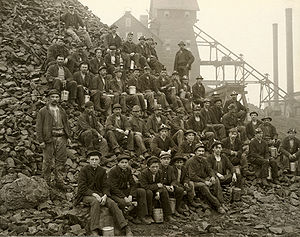
Proletariat
Minearbejdere i USA i 1905. Minearbejderne stillede deres arbejdskraft til rådighed for ejeren af minen og ejede ikke produktionsmidlerne og kunne derfor med Karl Marx' definition anses som en del af proletariatet.
Proletariat er et begreb, der benyttedes til at beskrive den laveste, ejendomsløse klasse i det antikke Rom. Disse havde ikke råderet over andet end deres børn. Proletariatet adskilte sig fra slaverne ved, at de havde statsborgerlige rettigheder.